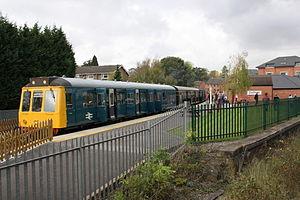
Pressed Steel Company Limited était un fabricant de carrosseries de voitures britannique fondé à Cowley, près d'Oxford, en 1926, une coentreprise entre William Morris et Budd Corporation de Philadelphie, qui tenait la majorité des actions, et la banque Américano-Britannique J. Henry Schroder & Co. À cette époque, la société s'appelait The Pressed Steel Company of Great Britain Limited. Elle acquit les droits des brevets et des processus de Budd pour une utilisation au Royaume-Uni. Morris était intéressé pour son entreprise, Morris Motors Limited.